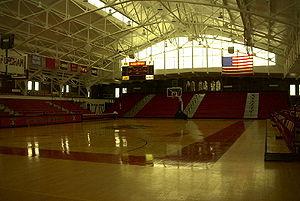
L'université Fordham est une université américaine catholique privée située à New York. Si elle est considérée comme un établissement indépendant, elle conserve toutefois de forts liens avec son héritage jésuite. Elle fait partie des 28 établissements membres de l'association des colleges et universités jésuites. Dans The Fiske Guide to Colleges 1998, on pouvait ainsi lire que « Pour la plupart des étudiants, l'influence catholique est positive » et que « cet héritage catholique est l'un des principaux atouts de cette université ». Elle constitue l'un des trois principaux établissements d'enseignement supérieur de la ville de New York après sa rivale new-yorkaise privée Columbia, et l'université de New York, qui est également une université privée.
Le Rose Hill Gymnasium est une salle multisports située sur le campus de Rose Hill de Fordham University, dans l'arrondissement du Bronx.